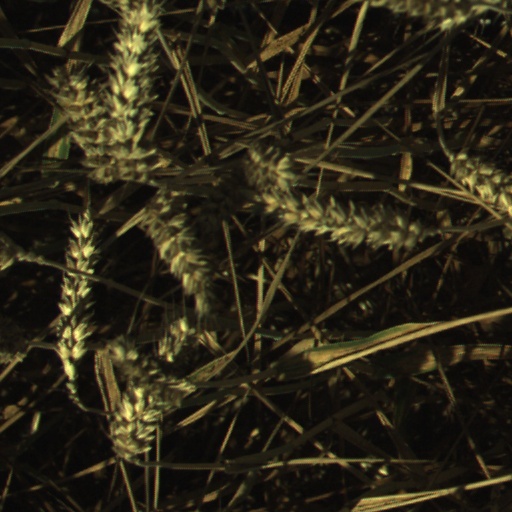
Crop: wheat